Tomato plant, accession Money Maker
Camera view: vertical (180 deg); turntable rotation: 150 degrees
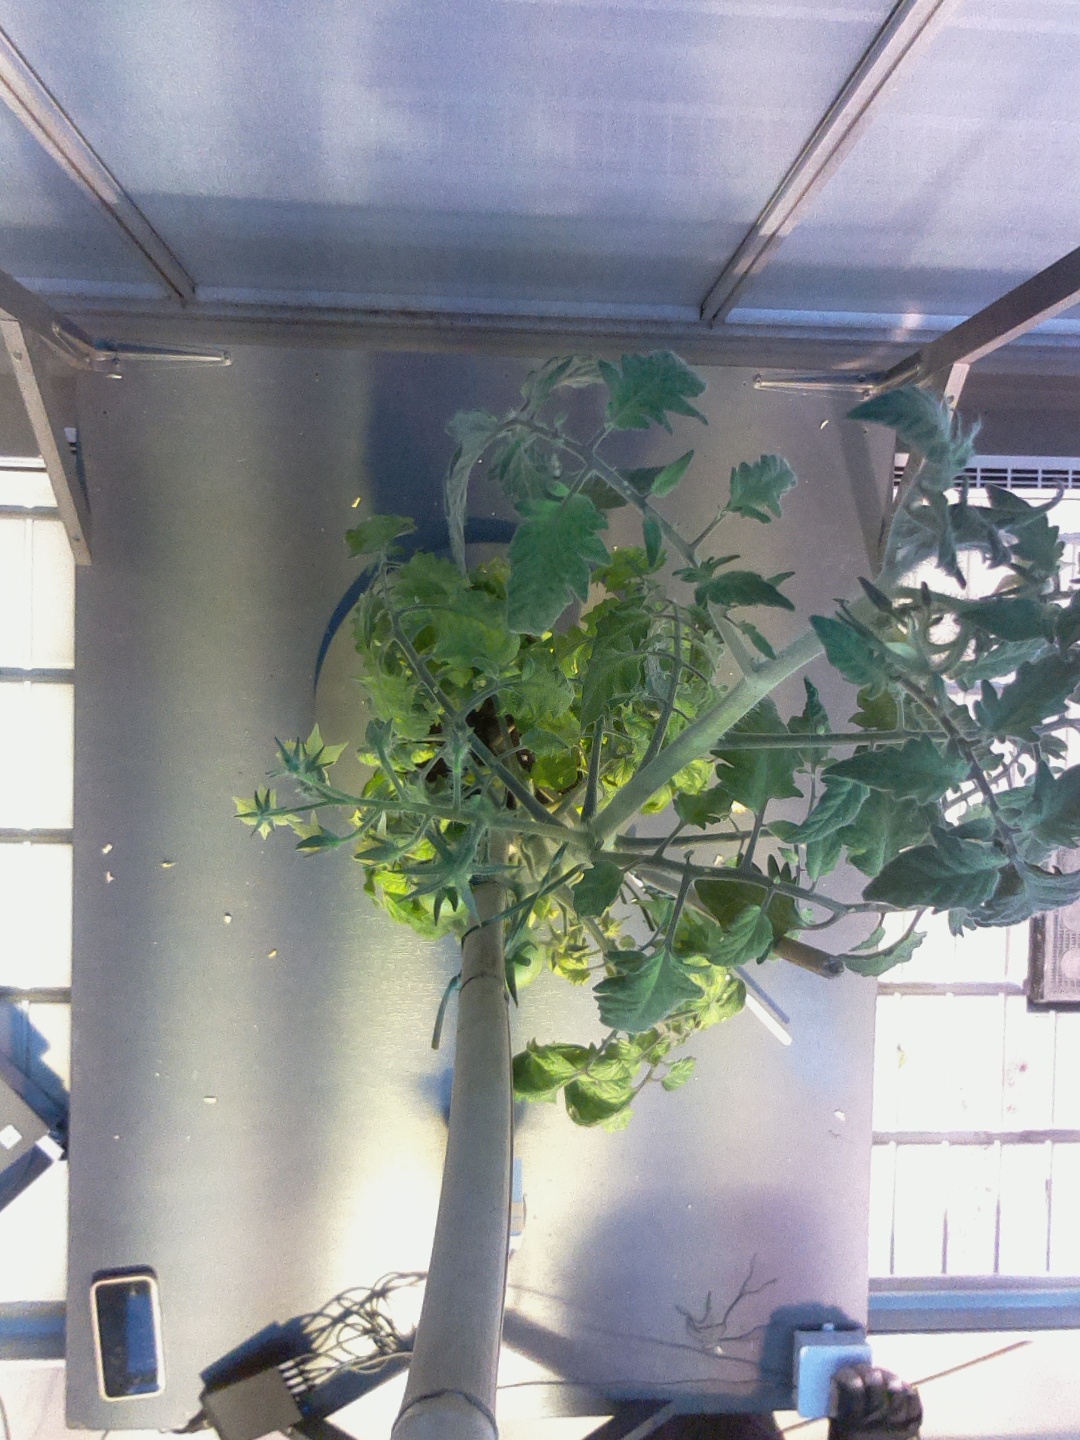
BBCH growth stage 74: 40%-50% of final fruit size